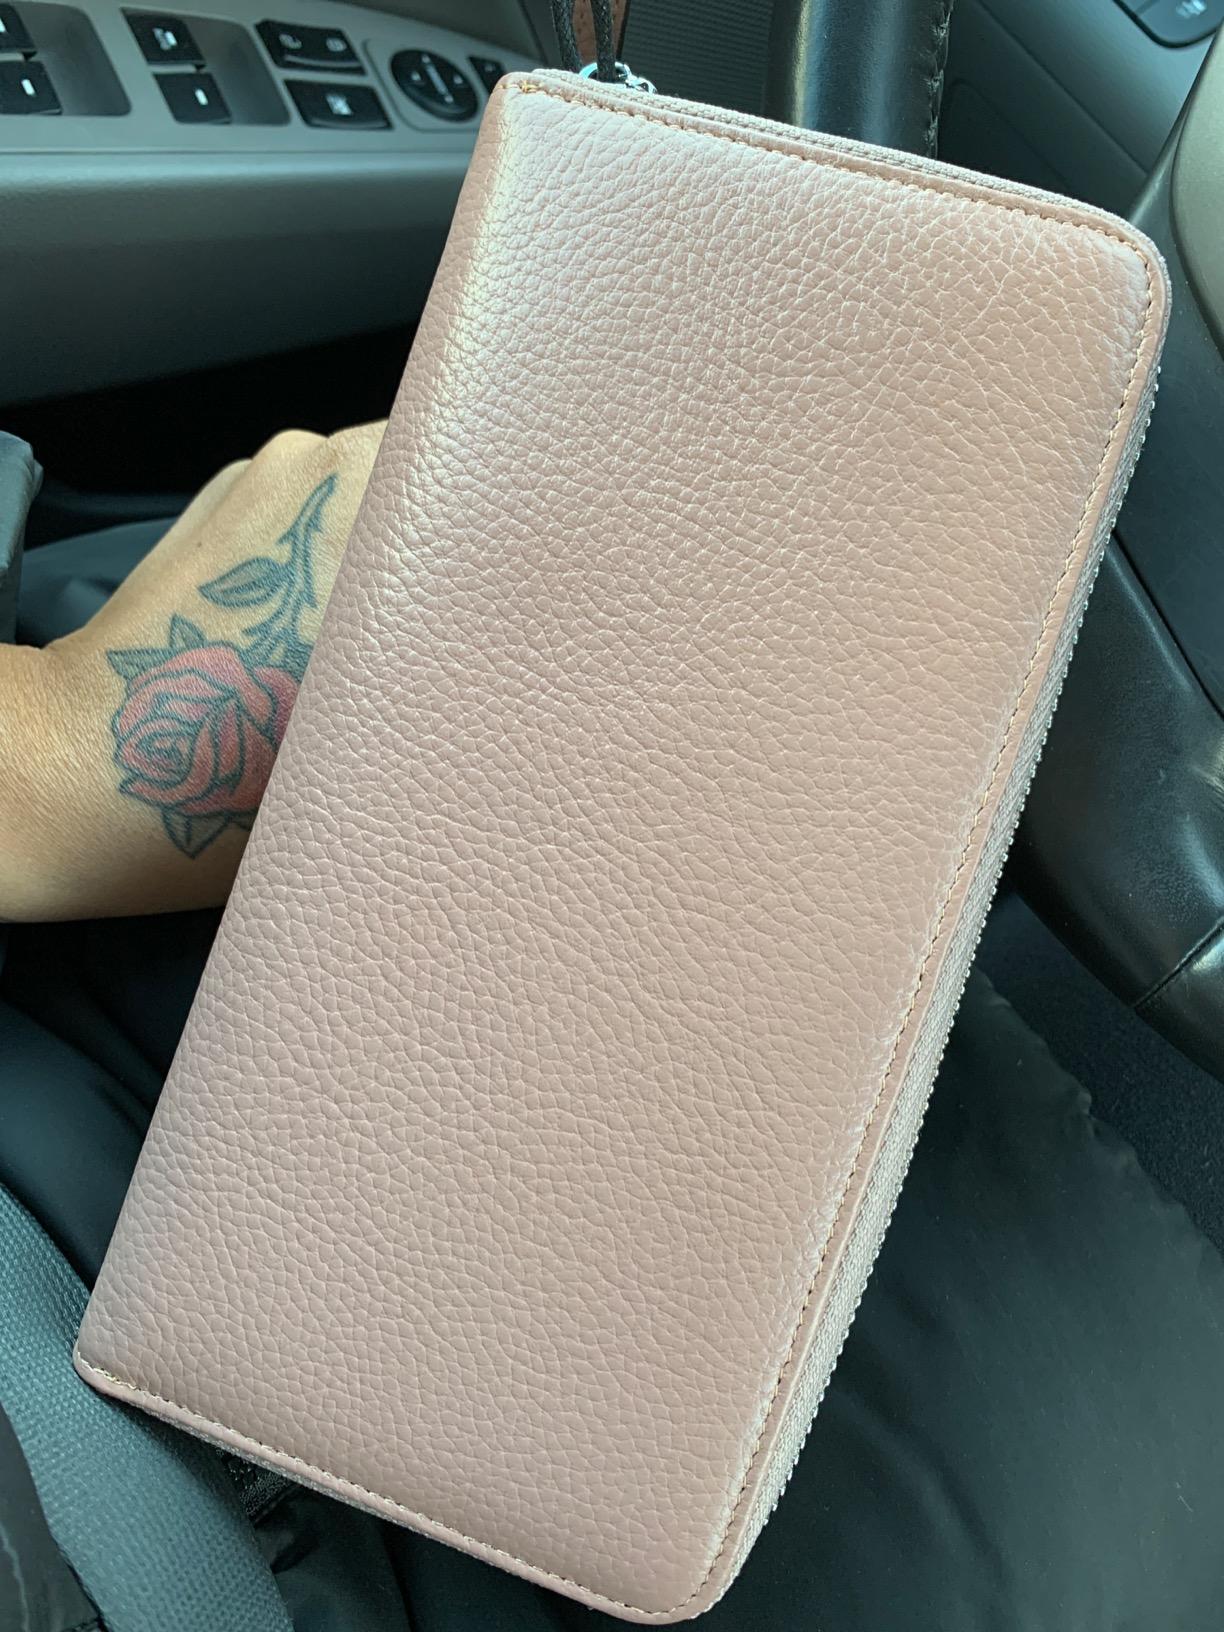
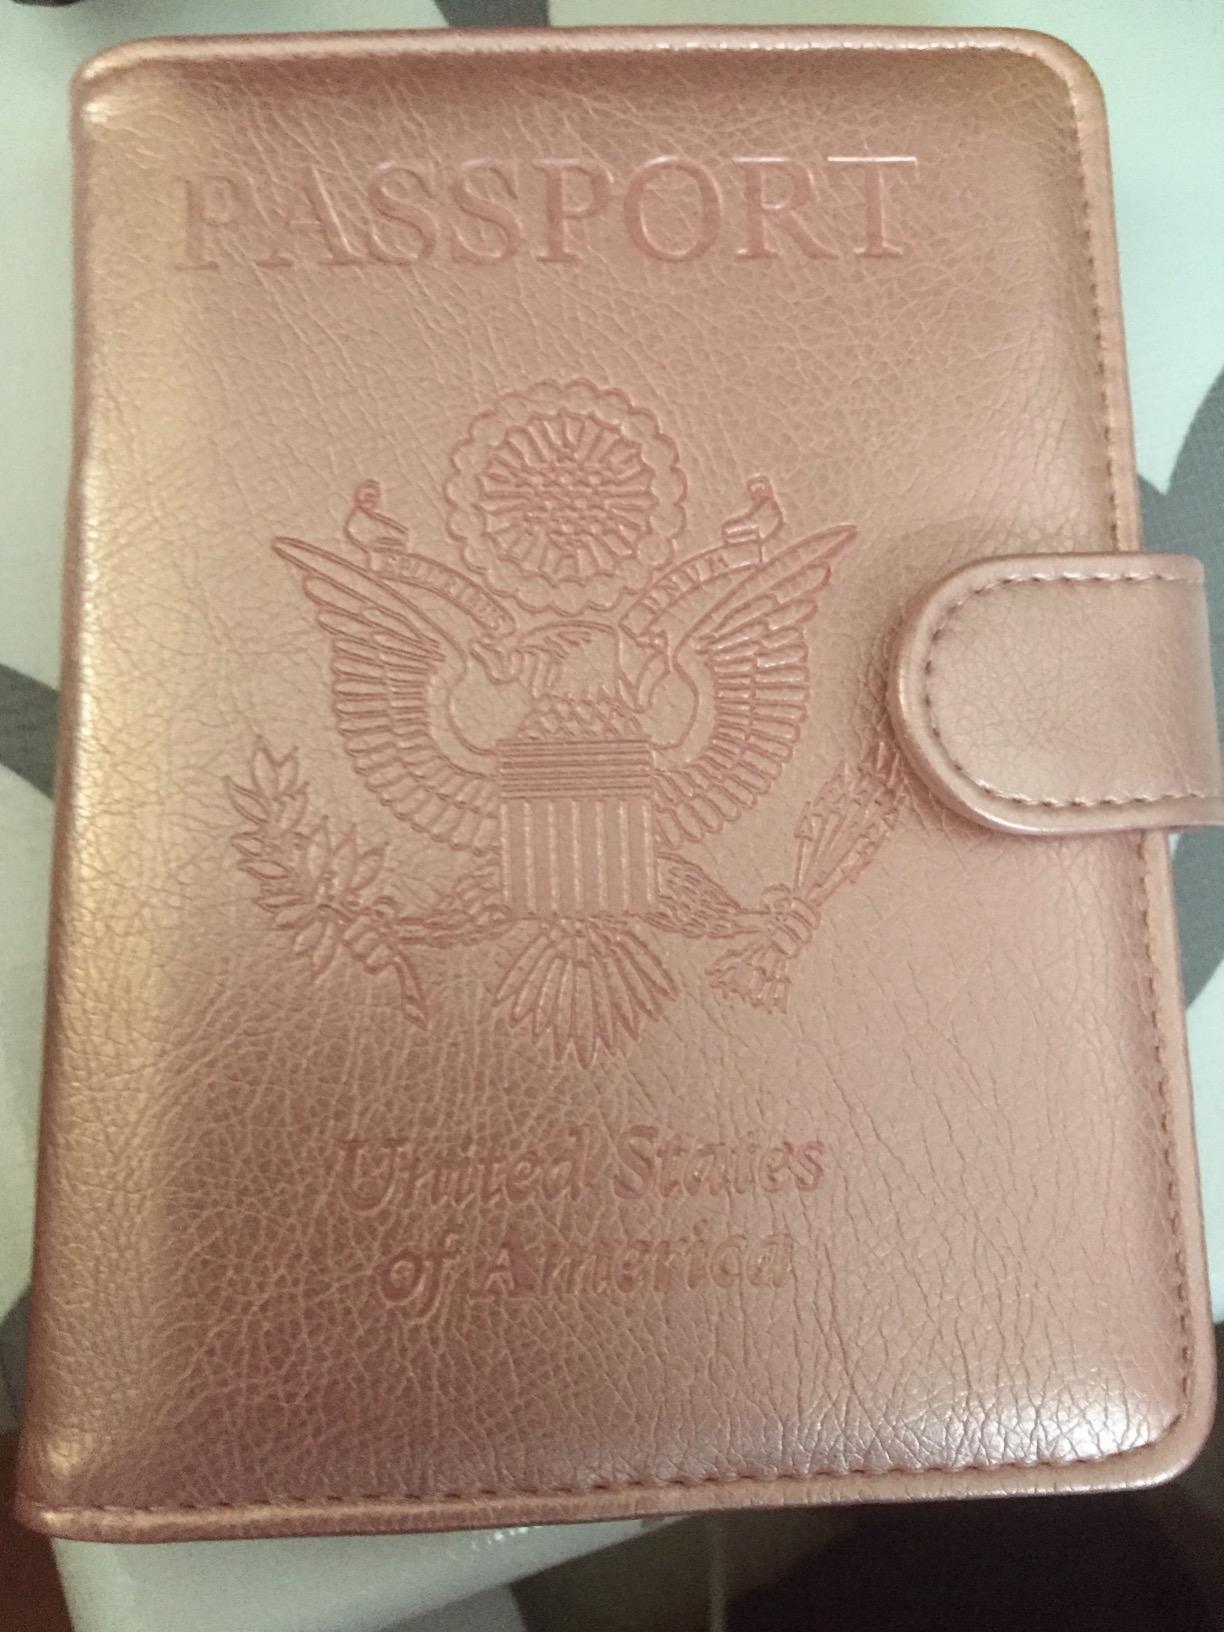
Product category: accessories_wallet
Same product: no